Capcom Cup 2015

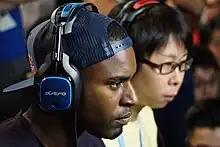
Snake Eyez in 2016

The Capcom Pro Tour kicked off on 22 March at Final Round 18 in Atlanta, Georgia. The tournament was won by Kun Xian Ho. The event was followed by NorCal Regionals on April 3, which was won by Daigo Umehara, and Hypespotting 4 on April 4, which was won by Kenryo "Mago" Hayashi. A wrong version of "Ultra Street Fighter 4" was accidentally played during the first four matches of the NorCal's quarterfinals, which prompted tournament organizer Terry "Kineda" Ng to call for these to be replayed. In May, Seon-woo "Infiltration" Lee qualified for the 2015 Capcom Cup by making it to the finals of Stunfest 2015, where he lost to Daigo Umehara.